8th Battalion (Parachute), Royal Ranger Regiment

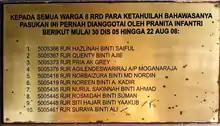
Pioneer team of female paratrooper memorial placard.

To evaluate the effectiveness of female soldiers in airborne combat roles, the Malaysian Army allowed a group of female soldiers to enrol in the Airborne School and the Basic Rapid Deployment Force Course (—APAC) under the 10th Parachute Brigade. Ten women successfully completed the course and were experimentally attached to the 8th Ranger (Para) from 30 December 2005 to 2 August 2008. These pioneer female paratroopers are commemorated on a memorial placard recognising their groundbreaking contributions to the Malaysian Army. The pioneer female paratroopers were: